1983 World Snooker Championship

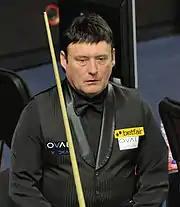
Jimmy White (pictured in 2013) was the only seeded player to lose in the first round.

The first round was played between 16 and 22 April with best-of-19-frame matches held over two . Steve Davis was Coral bookmakers' favourite to win the event, priced at 11/8 the day before the tournament began. Terry Griffiths was the second-favourite at 7/1, with Reardon and defending champion Higgins at 8/1. Davis had won four individual tournaments during the season leading up to the competition, whilst Reardon had claimed three titles, and Higgins's only notable success had been in the 1983 Irish Professional Championship. Higgins led Dean Reynolds, 5–1 and finished their first session 6–3 ahead. He then increased his lead to 8–3, before he won the match 10–4. Willie Thorne took a 6–3 lead over Virgo and won the first four frames of their second session to complete a 10–3 victory.